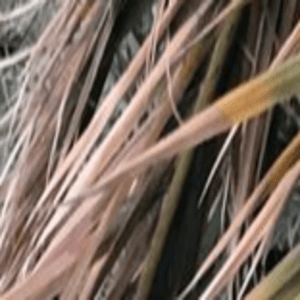
Label: Potassium Deficiency